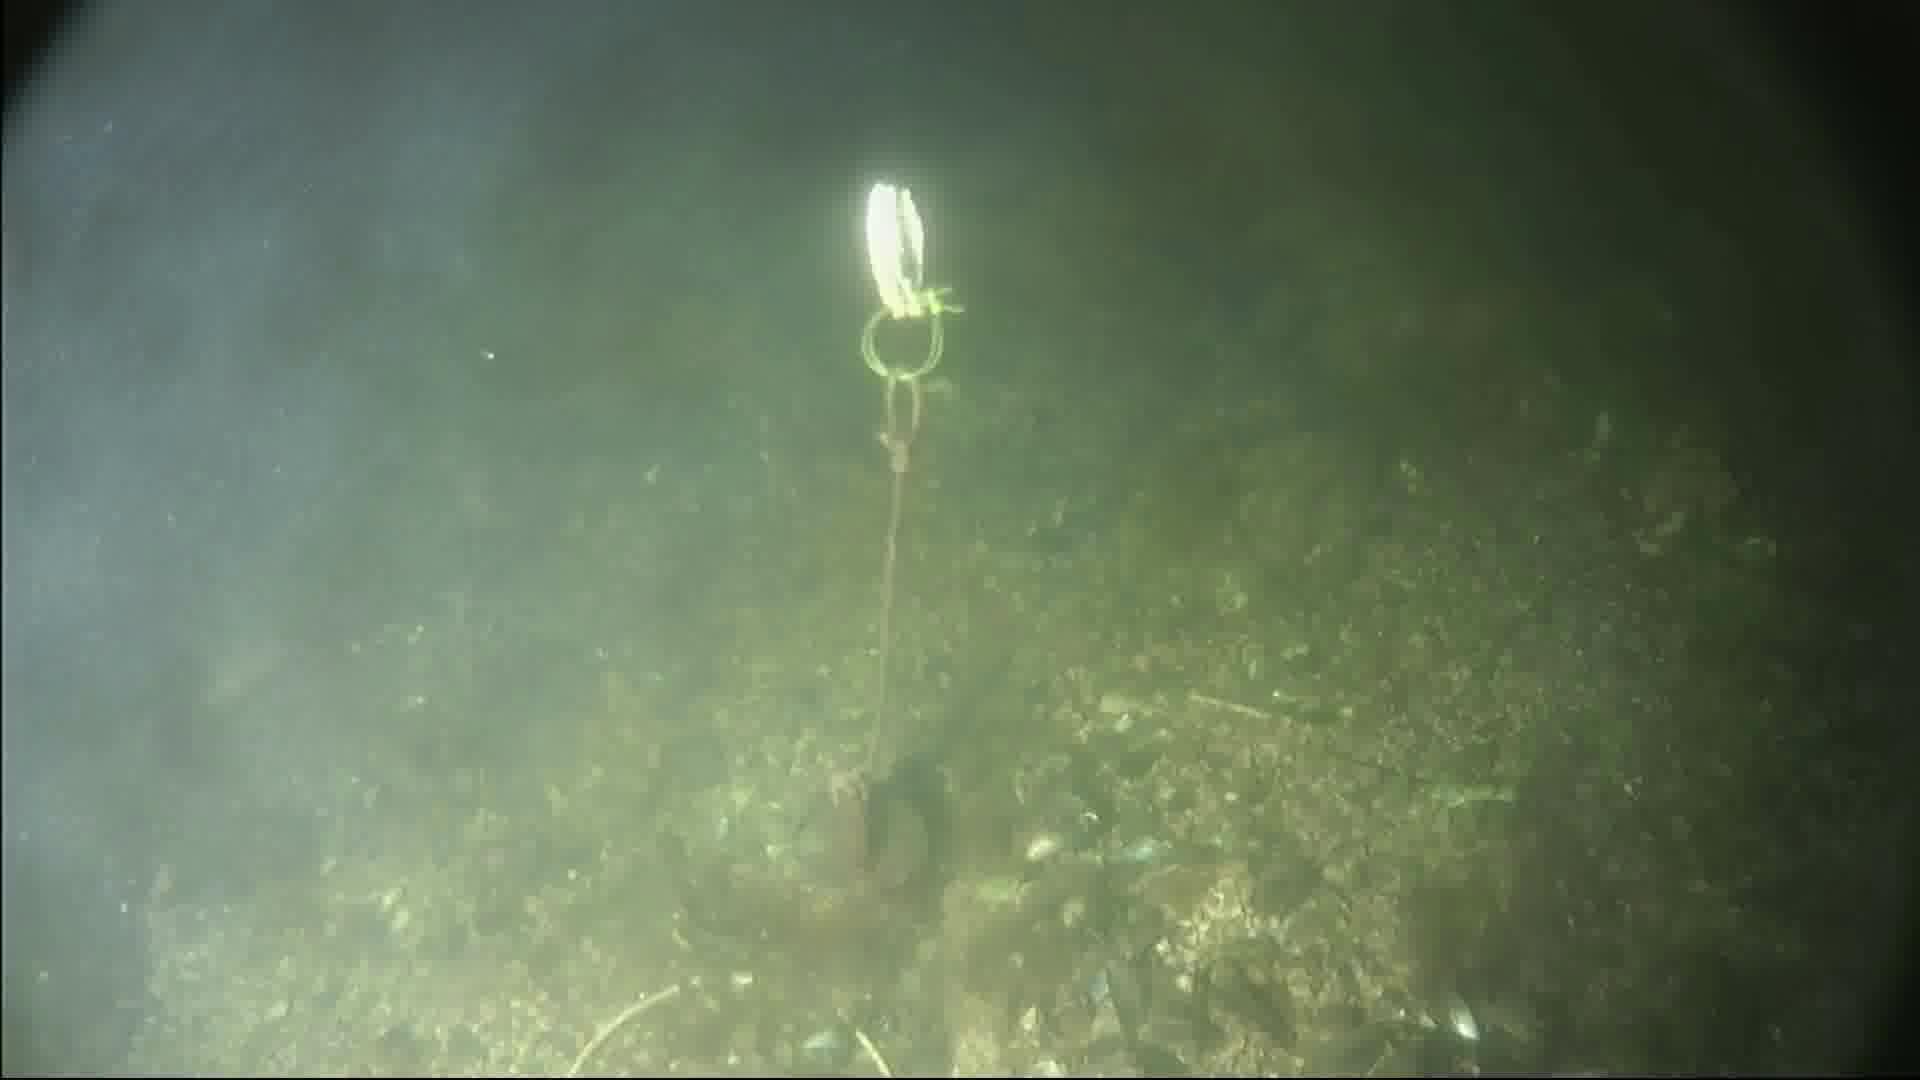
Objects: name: crab